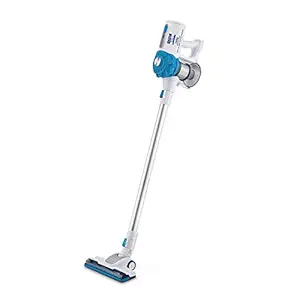
KENT 16068 Zoom Vacuum Cleaner for Home and Car 130 W | Cordless
Category: Home&Kitchen
Price: 6999 (list price: 14999)
Rating: 4.1 (1,728 ratings)
About this product: Cordless, Hoseless, and Rechargeable vacuum cleaner for efficient cleaning|High efficiency and washable HEPA filter arrests particulate matters & reduces air pollution|Advanced Force Technology can suck any size of dust particles|The bagless design eliminates any hassle with filtration bags|Gets fully charged in 4-5 hours and works for 30 minutes, continuously|Convenient and fast operation for more hygienic cleaning and sweeping|Multi-Nozzle Operation, Handy Fold Operation, and Motorized Floor Brush for cleaning various kinds of surfaces